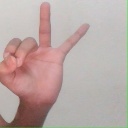
अक्षर: ण